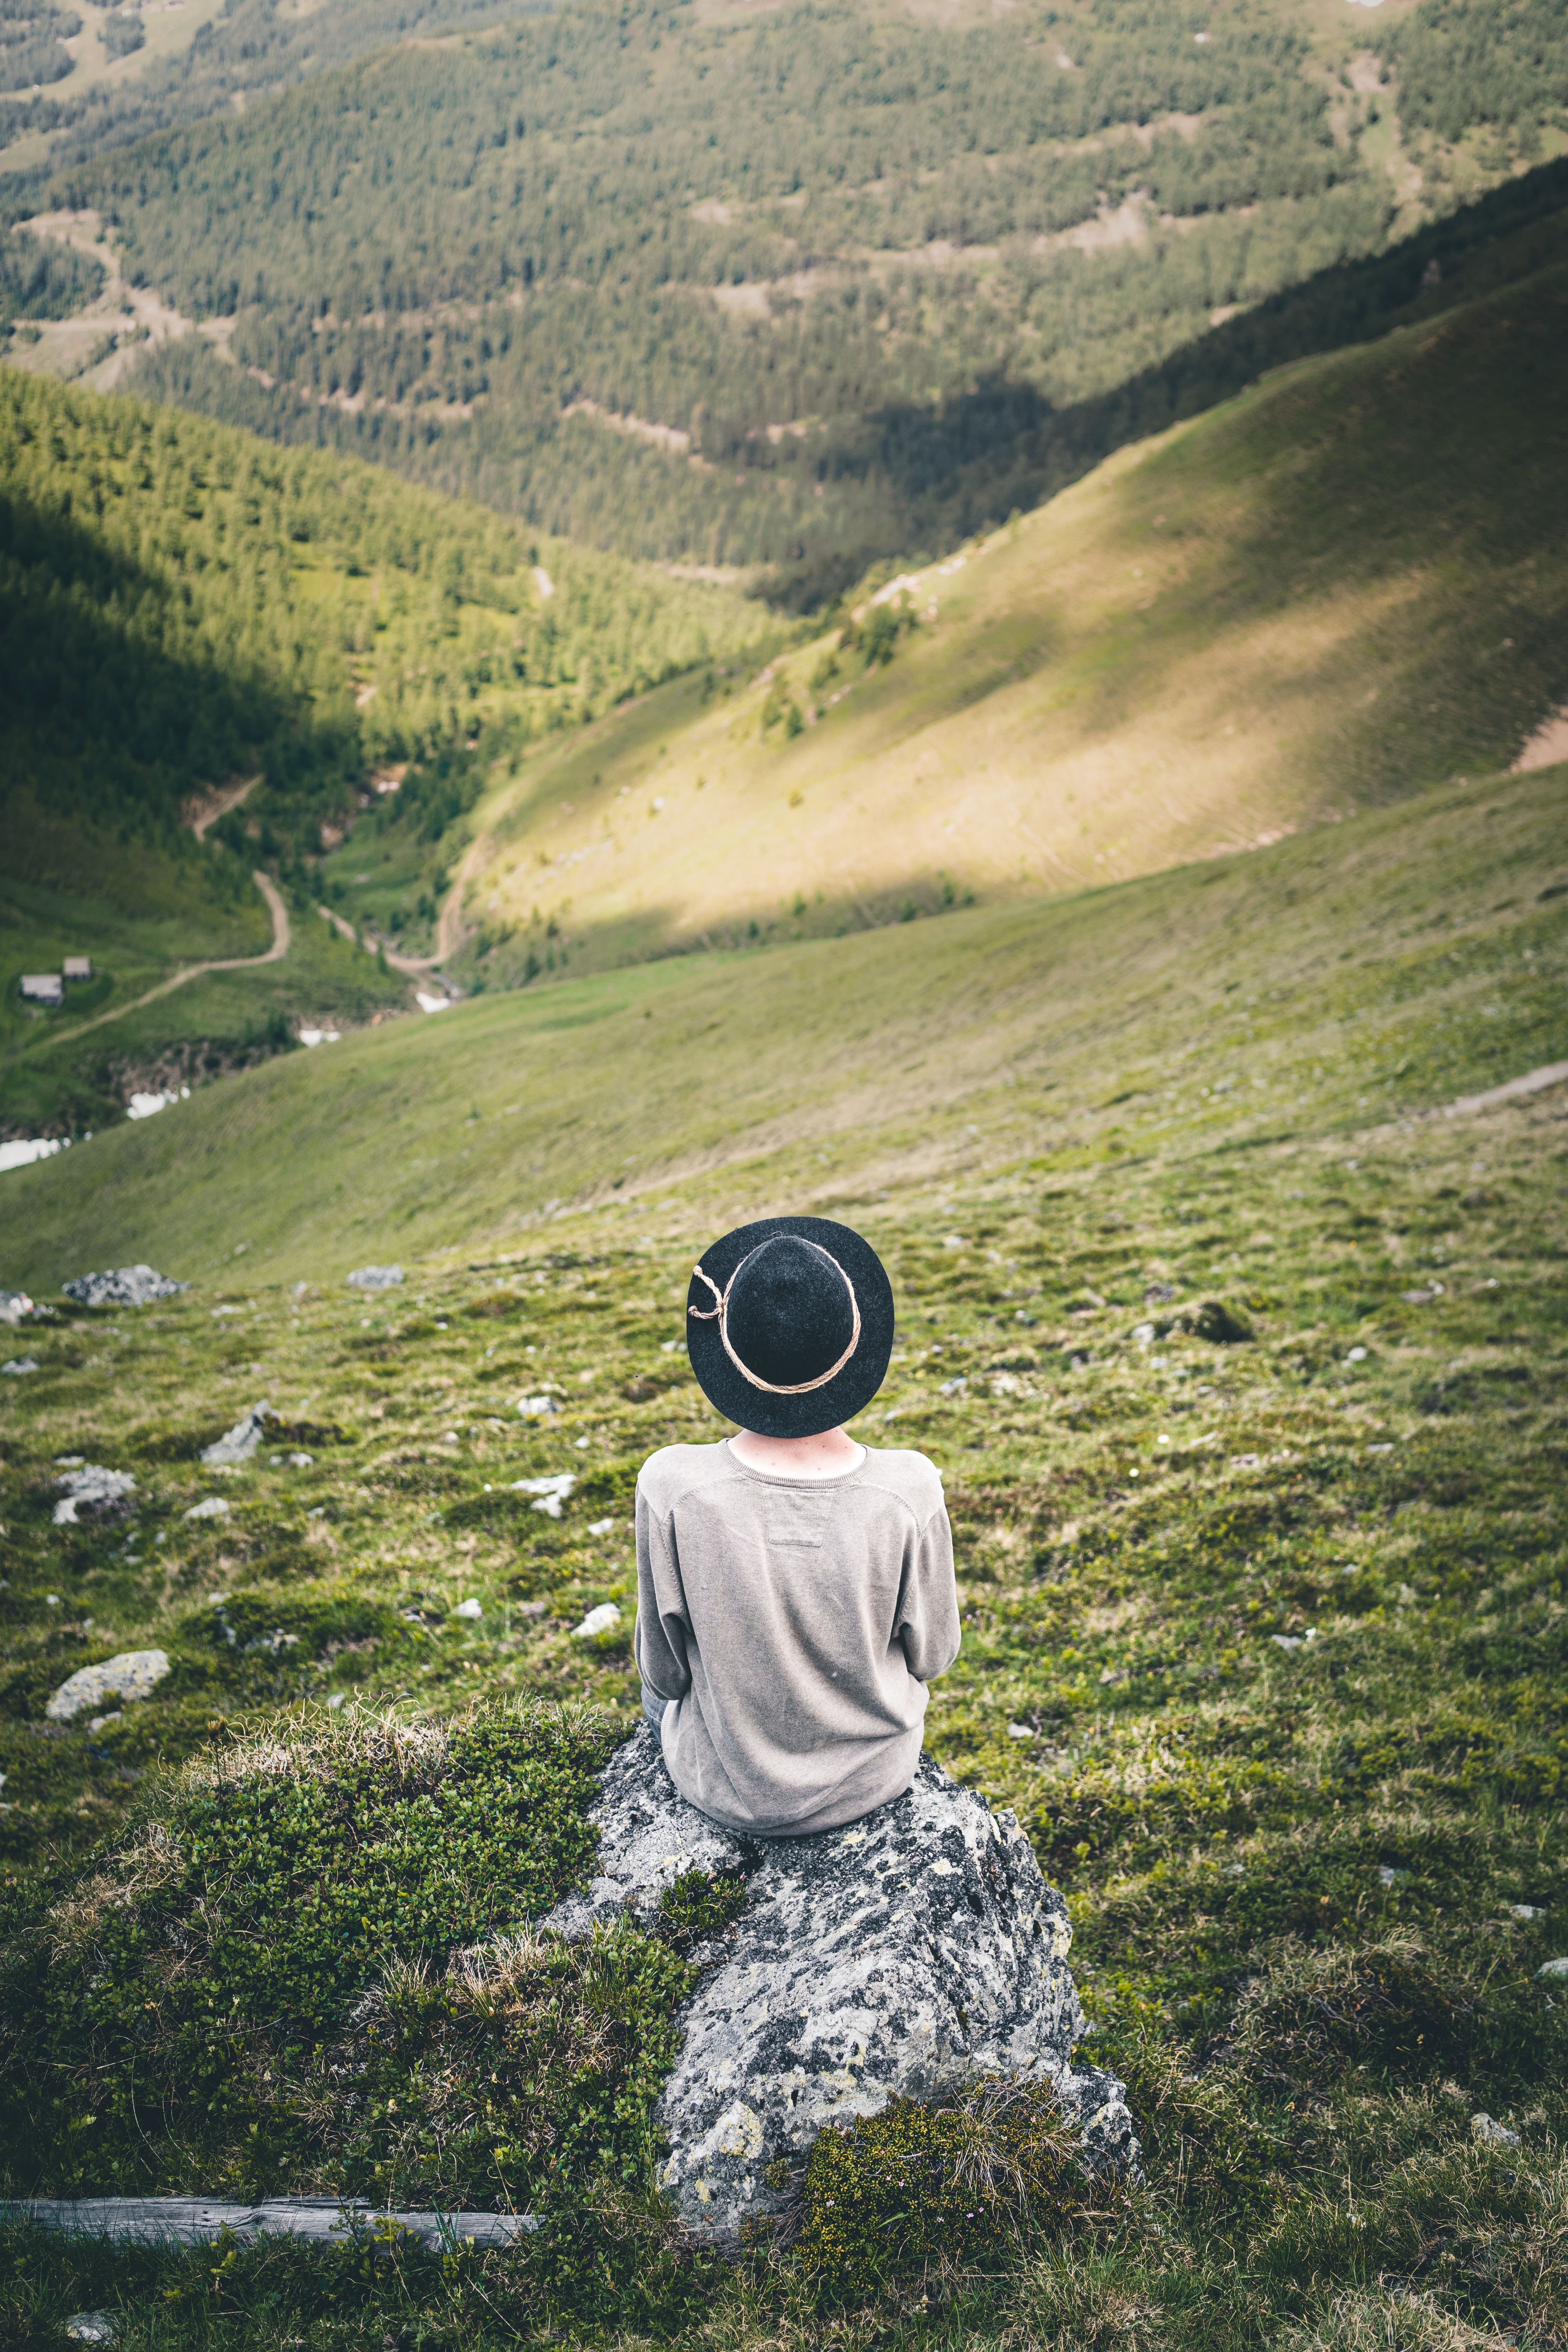
natural, grass, green, grassland, mountain, tree, highland, hill, landscape, photography, rural area, plant, meadow, fell, hill station, vacation, field, tourism, valley